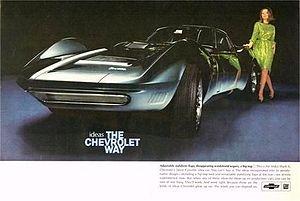
"Le concept car XP-755, également connu sous le nom de Mako Shark, a été conçu par Larry Shinoda sous la direction de Bill Mitchell, directeur du design et de la conception de General Motors. Avec la conception de la Corvette C2 de 1963 verrouillée, en 1961, en tant que concept pour la future Chevrolet Corvette, les bases de la XP-755 ont été posées. S'appuyant sur la conception de la XP-700 de 1958 à ""double bulle"", la XP-755 a ajoutée des éléments de conception de la Corvette C2 qui sortira bientôt. Conformément au nom, la rationalisation, le museau pointu et d'autres détails ont été en partie inspirés par l'élégant requin-taupe bleu à déplacement rapide. La queue de la Corvette de '61 a reçu deux feux arrière supplémentaires pour le concept car. Le concept a également été inspiré par la Stingray XP-87 de course de 1959 de Bill Mitchell, qui a également influencé la Corvette Sting Ray de 1963.